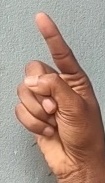
ASL sign: Z